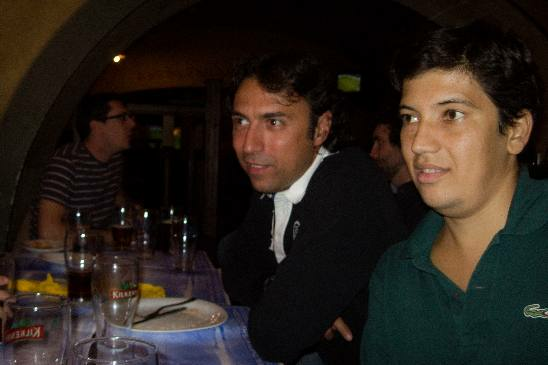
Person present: Yes